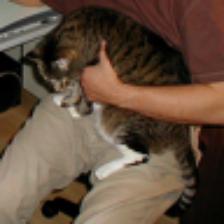
Label: NonHuman